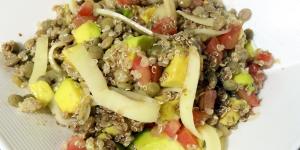
ensalada de lentejas y quinoa